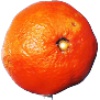
Label: clementine